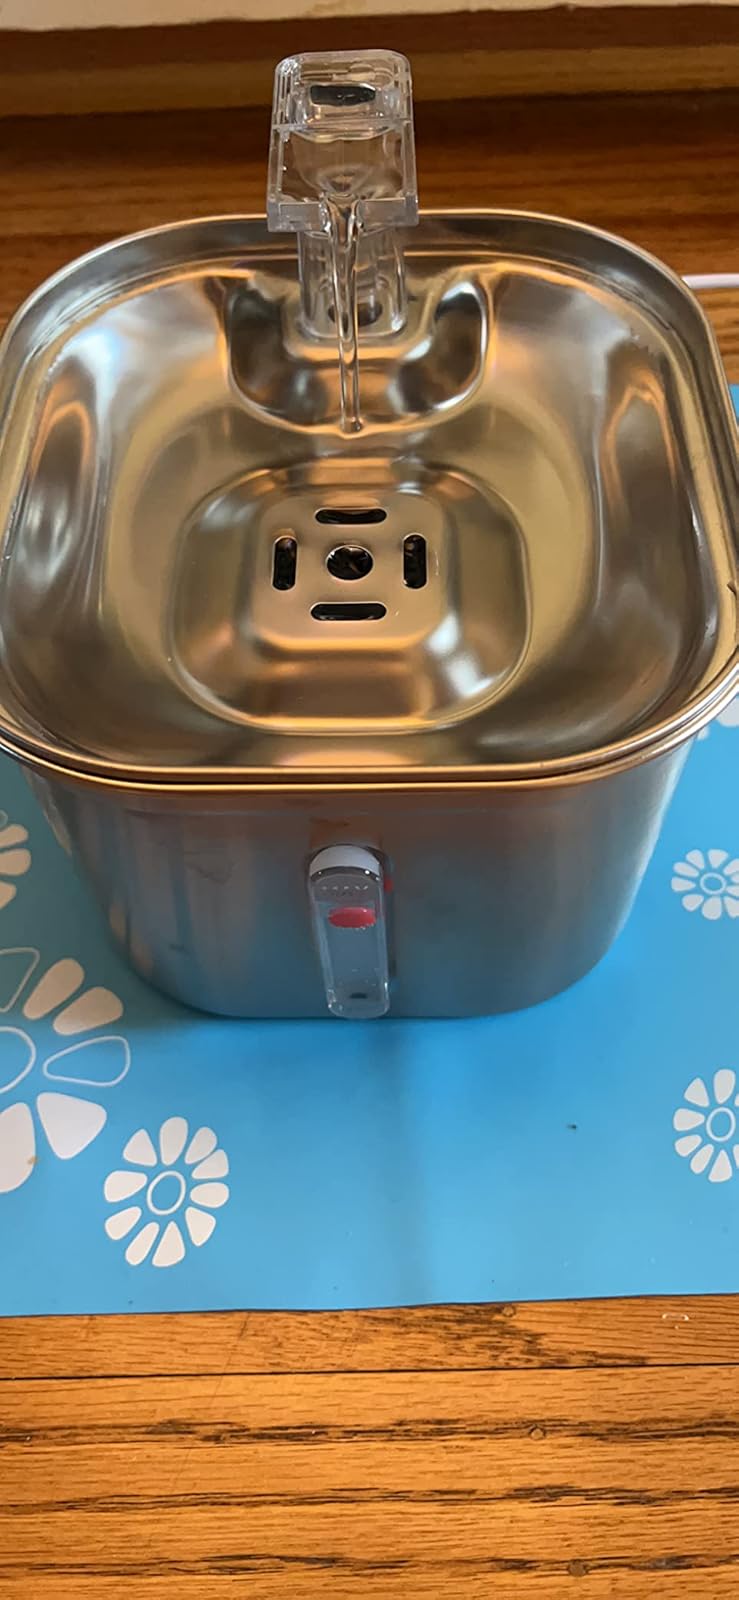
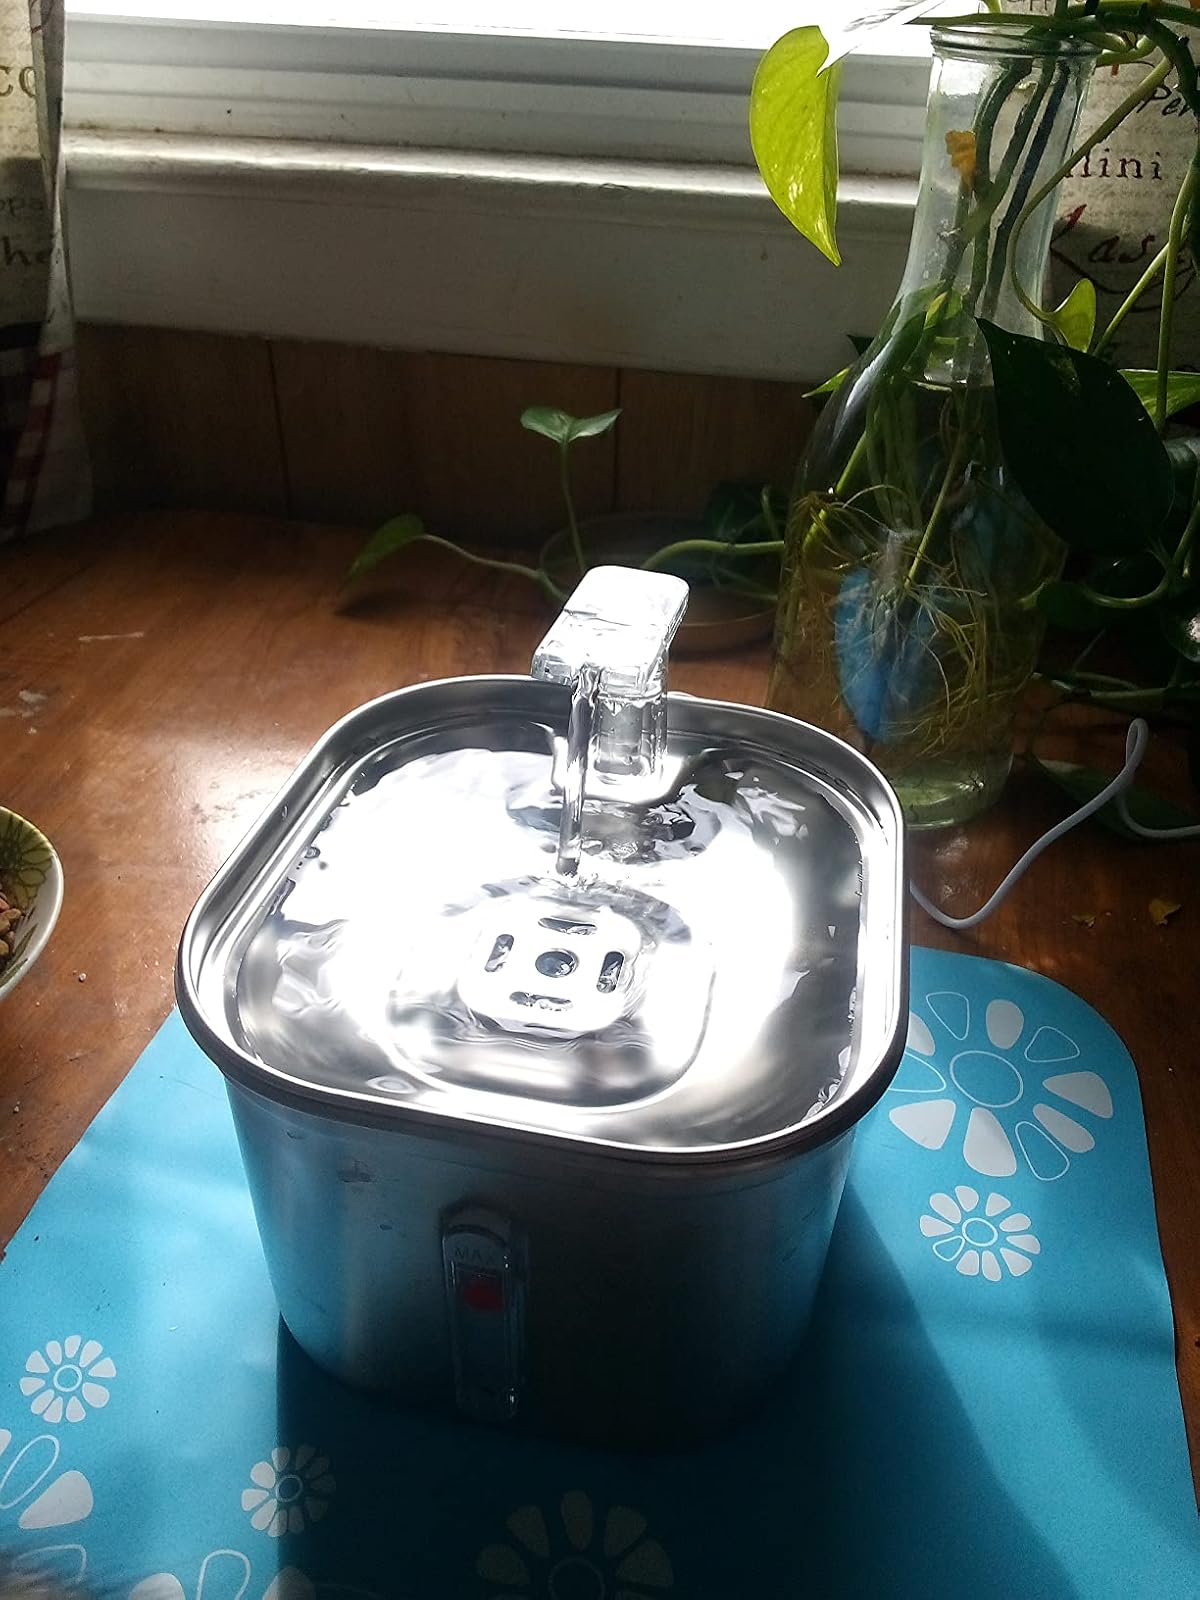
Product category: items_bowl
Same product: yes